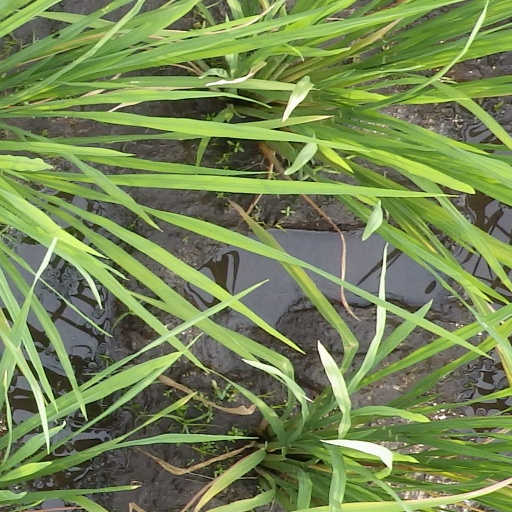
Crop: rice